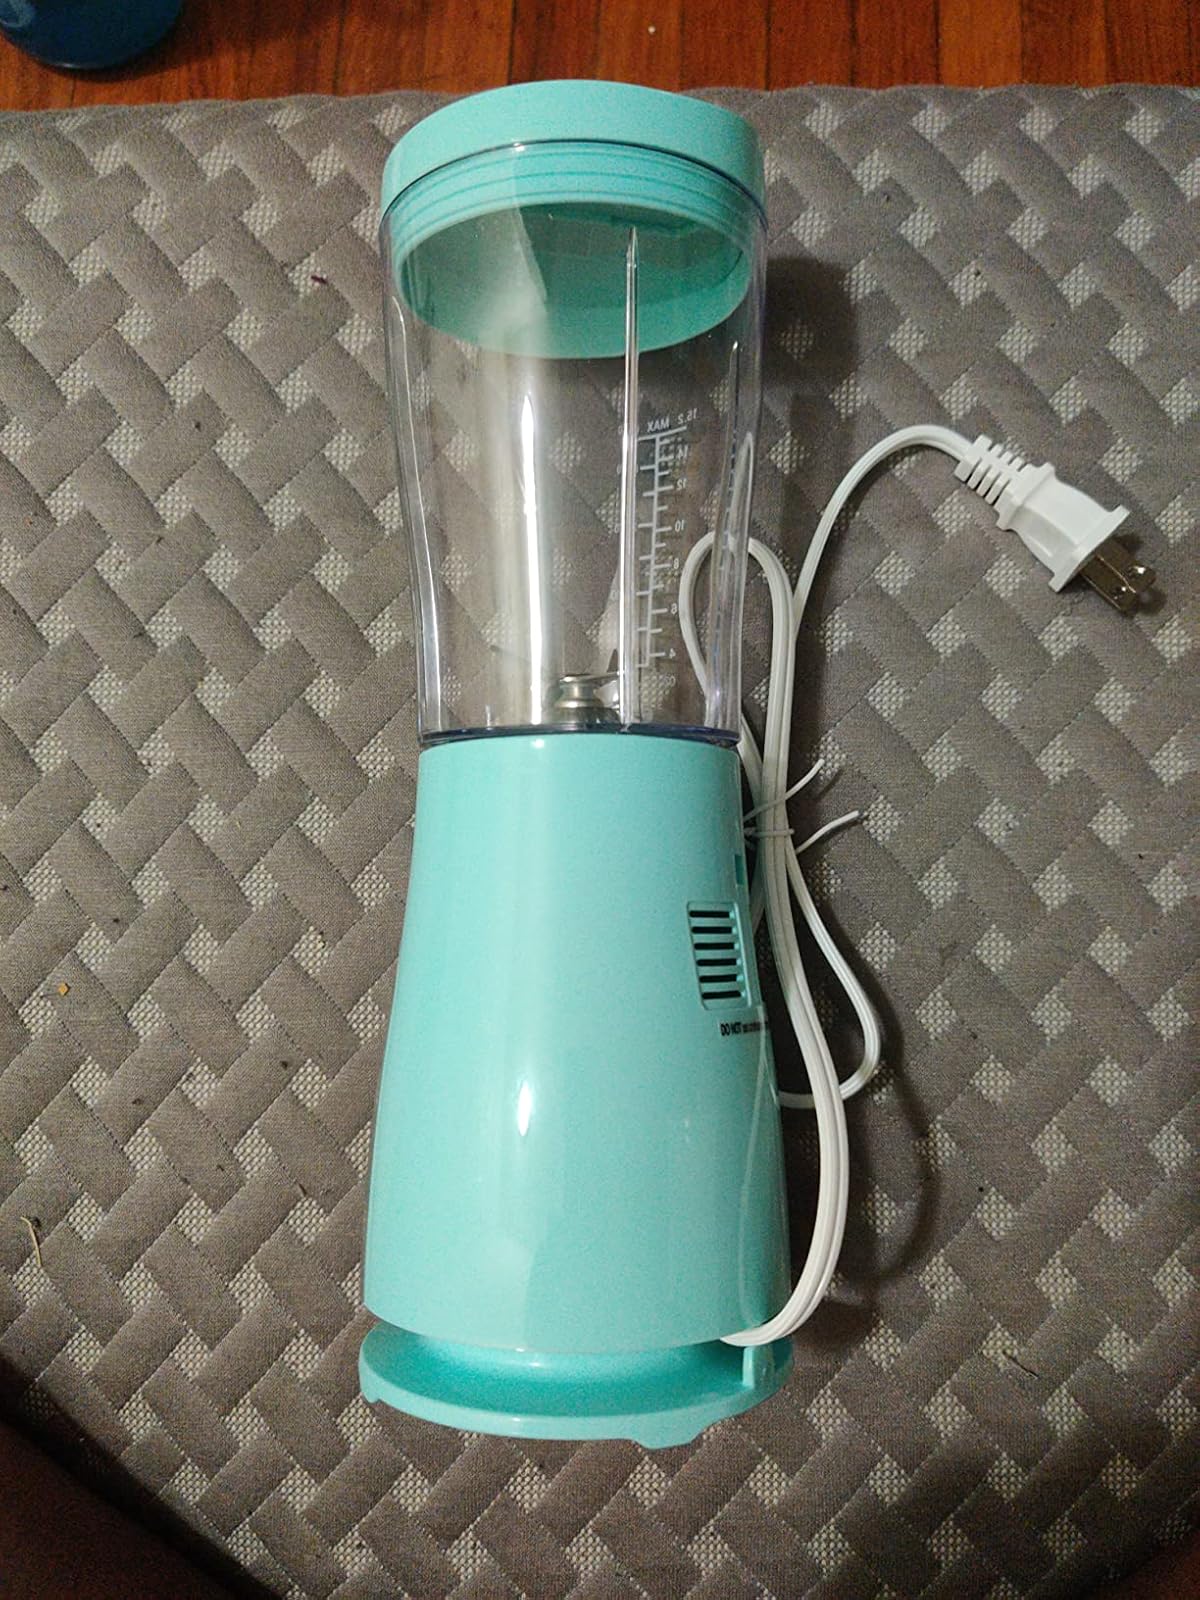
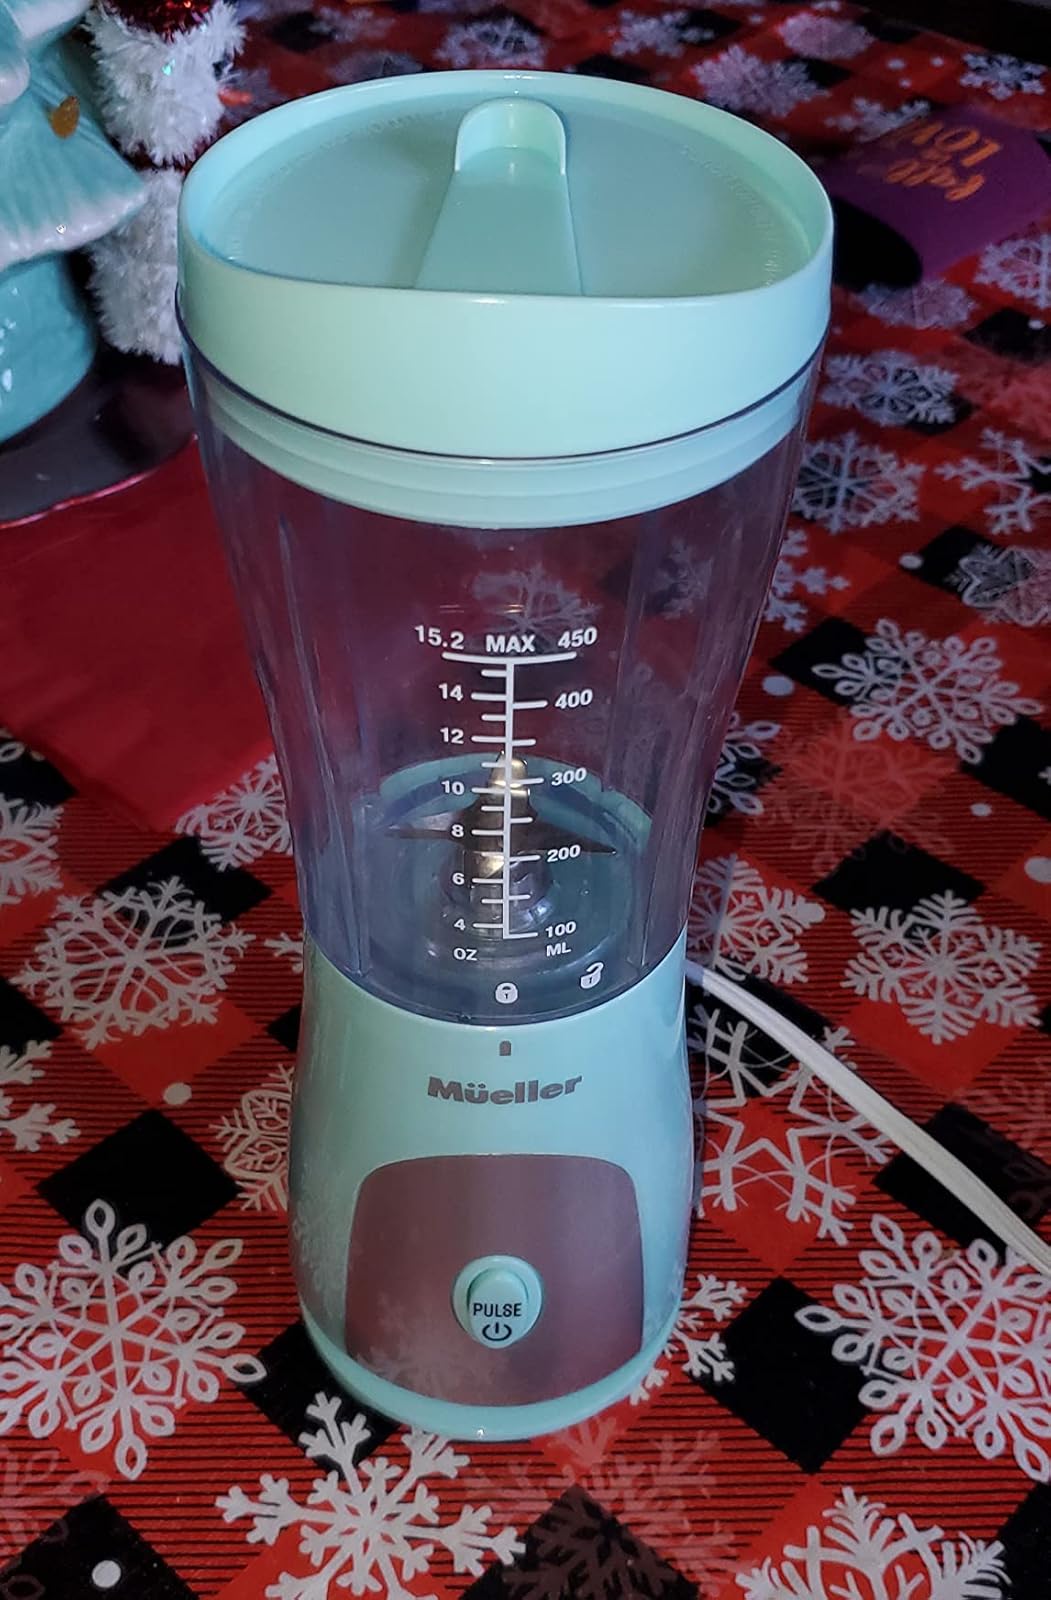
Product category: items_blender
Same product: yes